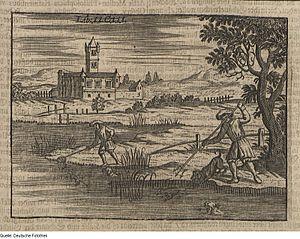
Le Castor d’Europe, Castor commun ou Castor d’Eurasie est une espèce de mammifères de la famille des Castoridae. C’est le plus grand des rongeurs aquatiques autochtones d’Eurasie et de l’hémisphère nord.